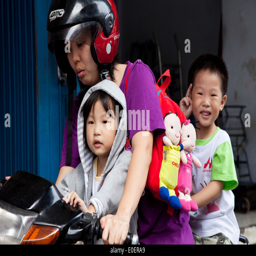
woman rides a motorbike with children